Joseph Priestley and education

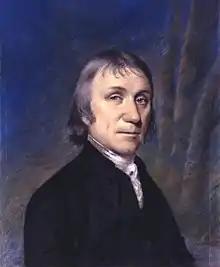
Priestley by Ellen Sharples (1794)

Joseph Priestley ( – 8 February 1804) was a British natural philosopher, Dissenting clergyman, political theorist, and theologian. While his achievements in all of these areas are renowned, he was also dedicated to improving education in Britain; he did this on an individual level and through his support of the Dissenting academies. His grammar textbook was innovative and highly influential. More importantly, though, Priestley introduced a liberal arts curriculum at Warrington Academy, arguing that a practical education would be more useful to students than a classical one. He was also the first to advocate the study and teaching of modern history, an interest driven by his belief that humanity was improving and could bring about Christ's Millennium.